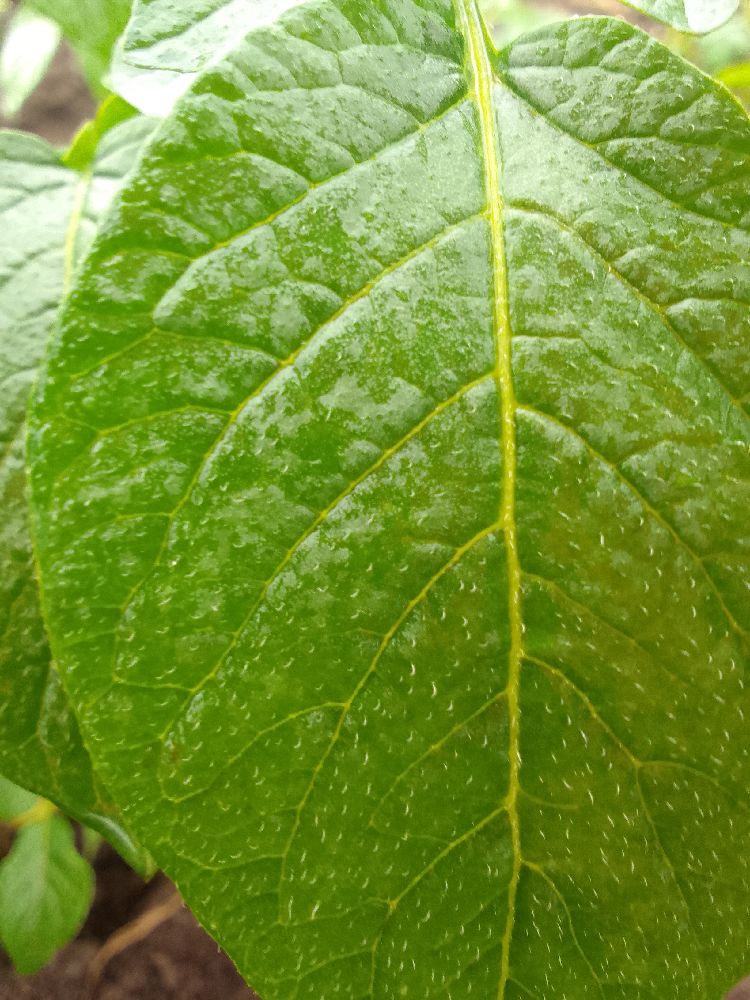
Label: Healthy